Computer art

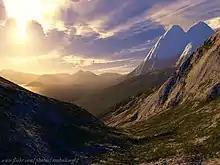
A computer-generated fractal landscape

Katherine Nash and Richard Williams published "Computer Program for Artists: ART 1" in 1970.